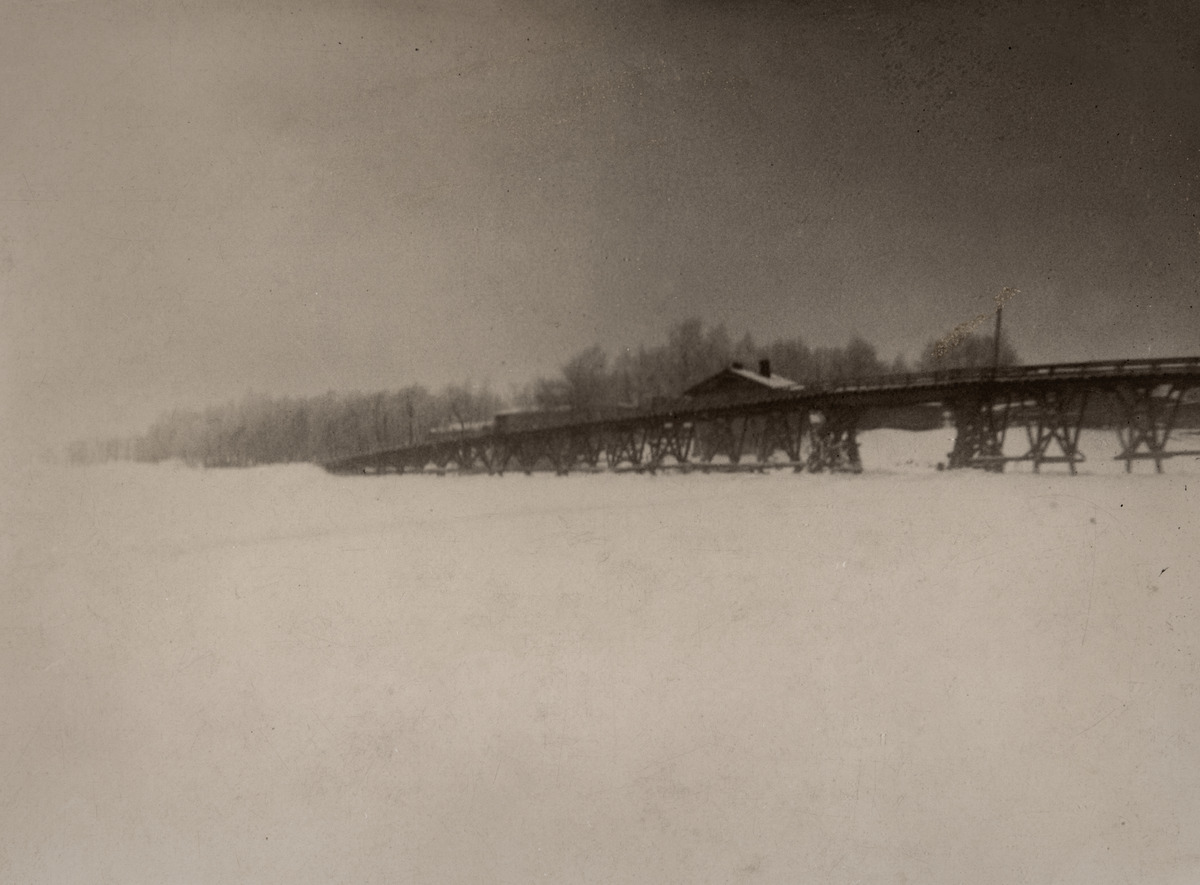
Jätkäsaari
sisällön kuvaus: Jätkäsaari. Hietasaaren ja Jätkäsaaren välillä ollut silta, jonka kautta oli yhteys kaupunkiin. mustavalkoinen
Ajankohta: kuvausaika 1893
Paikka: Suomi, Uusimaa, Helsinki, Jätkäsaari Helsinki
Aiheet: sillat, rakennukset, puurakennukset, talvi, jää